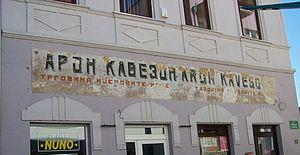
Bihać est une ville située au nord-ouest de la Bosnie-Herzégovine, dans la Fédération de Bosnie-et-Herzégovine et dans le canton d'Una-Sana. Selon les premiers résultats du recensement bosnien de 2013, la ville intra muros compte 43 007 habitants et sa zone métropolitaine, appelée Grad Bihać, 61 186.
A Dabravina près de Zenica, se trouvent les traces d'une antique synagogue qui serait d’époque romaine ou byzantine.